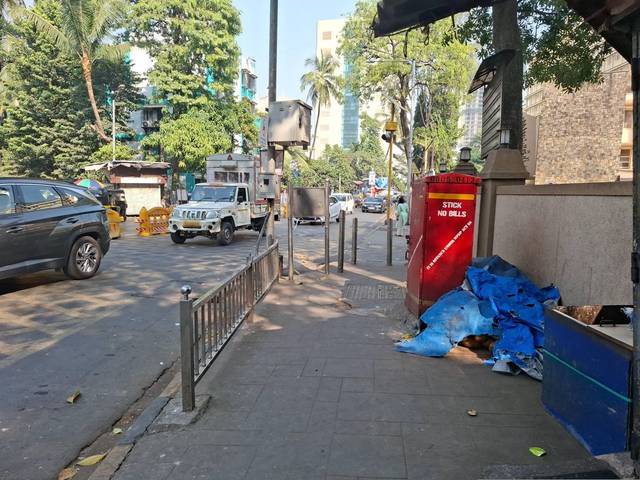
Region: India
Coordinates: 19.051, 72.828